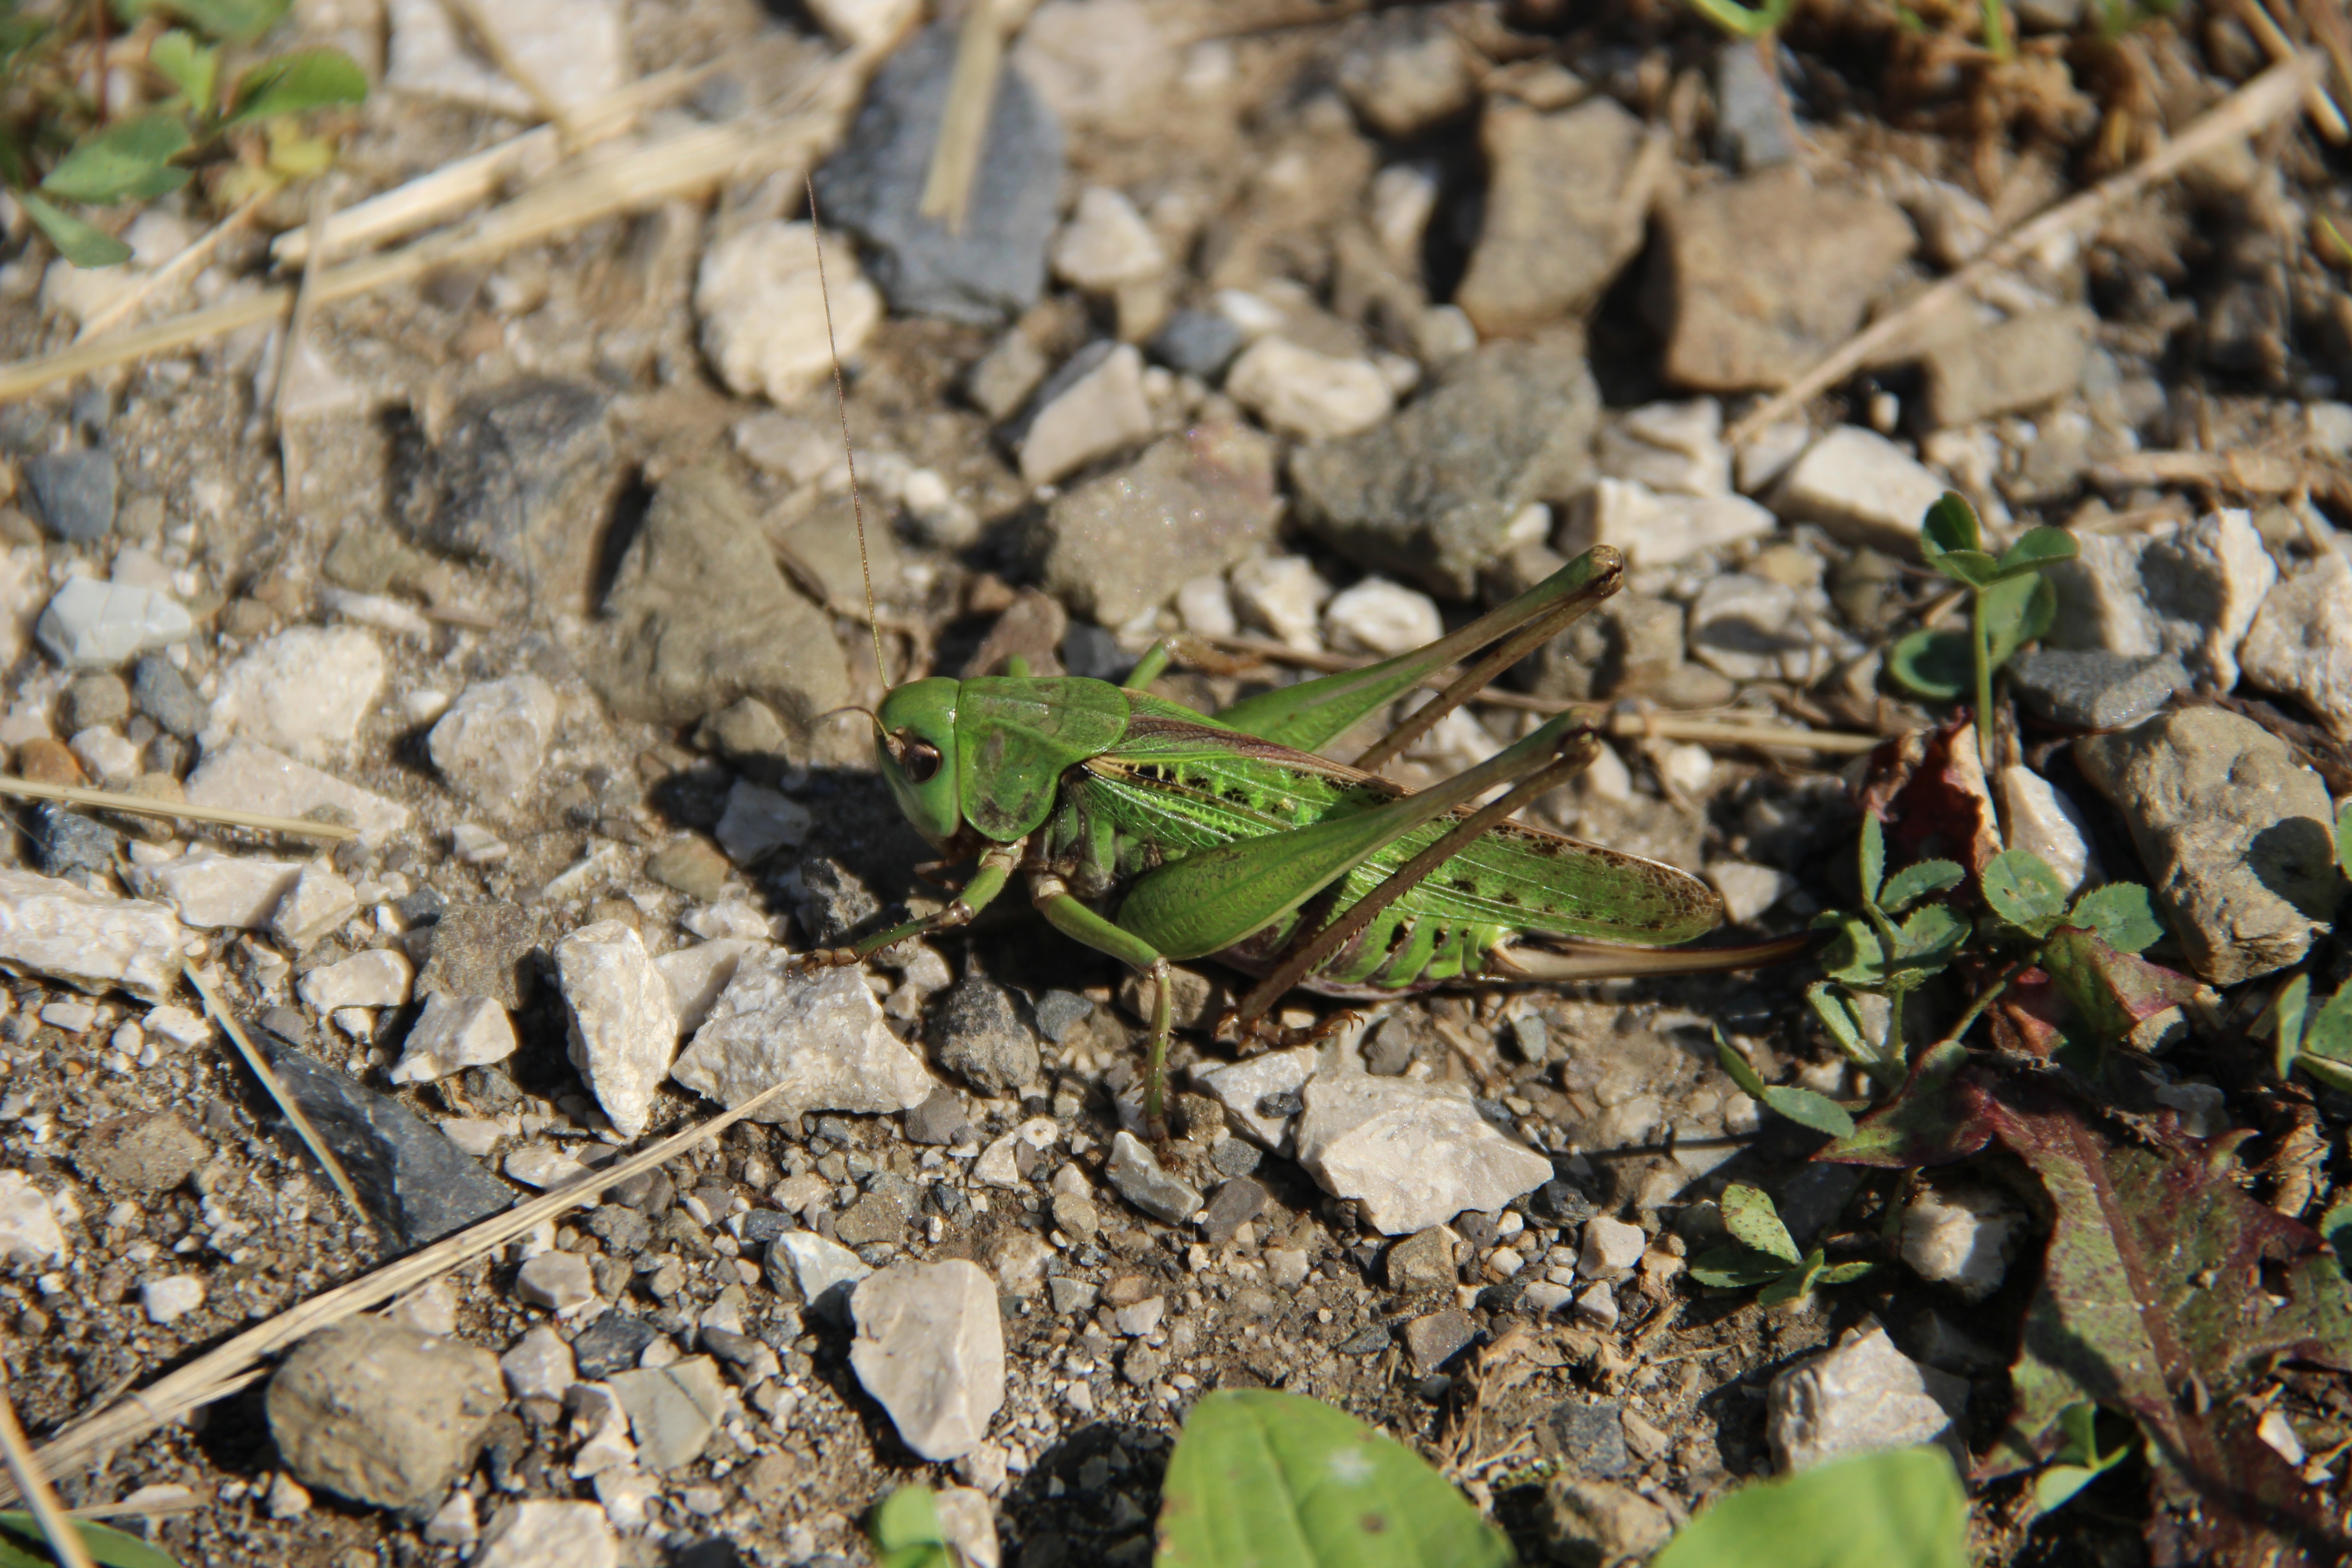
nature, leaf, wildlife, insect, soil, fauna, invertebrate, grasshopper, rhinestones, cricket like insect